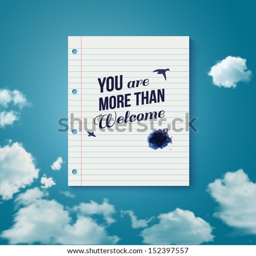
welcome poster for your business partners .